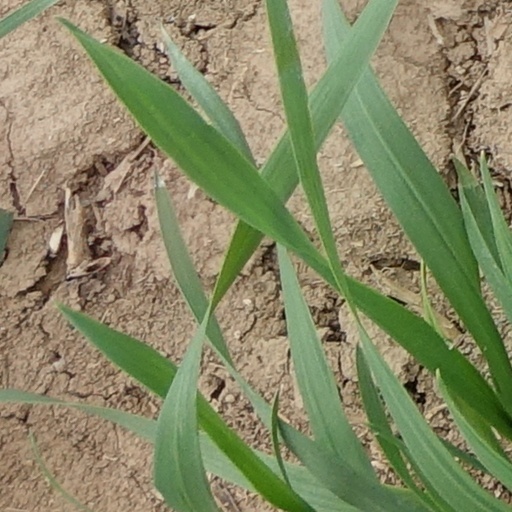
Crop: wheat